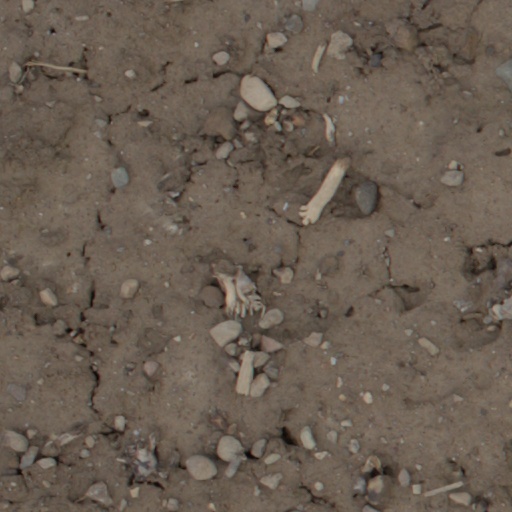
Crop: wheat